Question: Please indicate a possible affordance area of drink_with_cup that can be used for holding
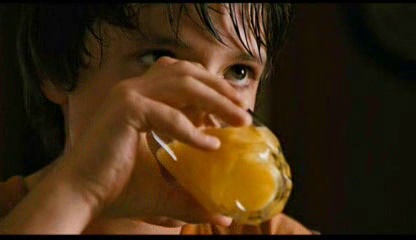
Answer: [143.5, 76, 296.5, 229]